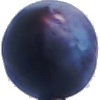
Label: Plum 3